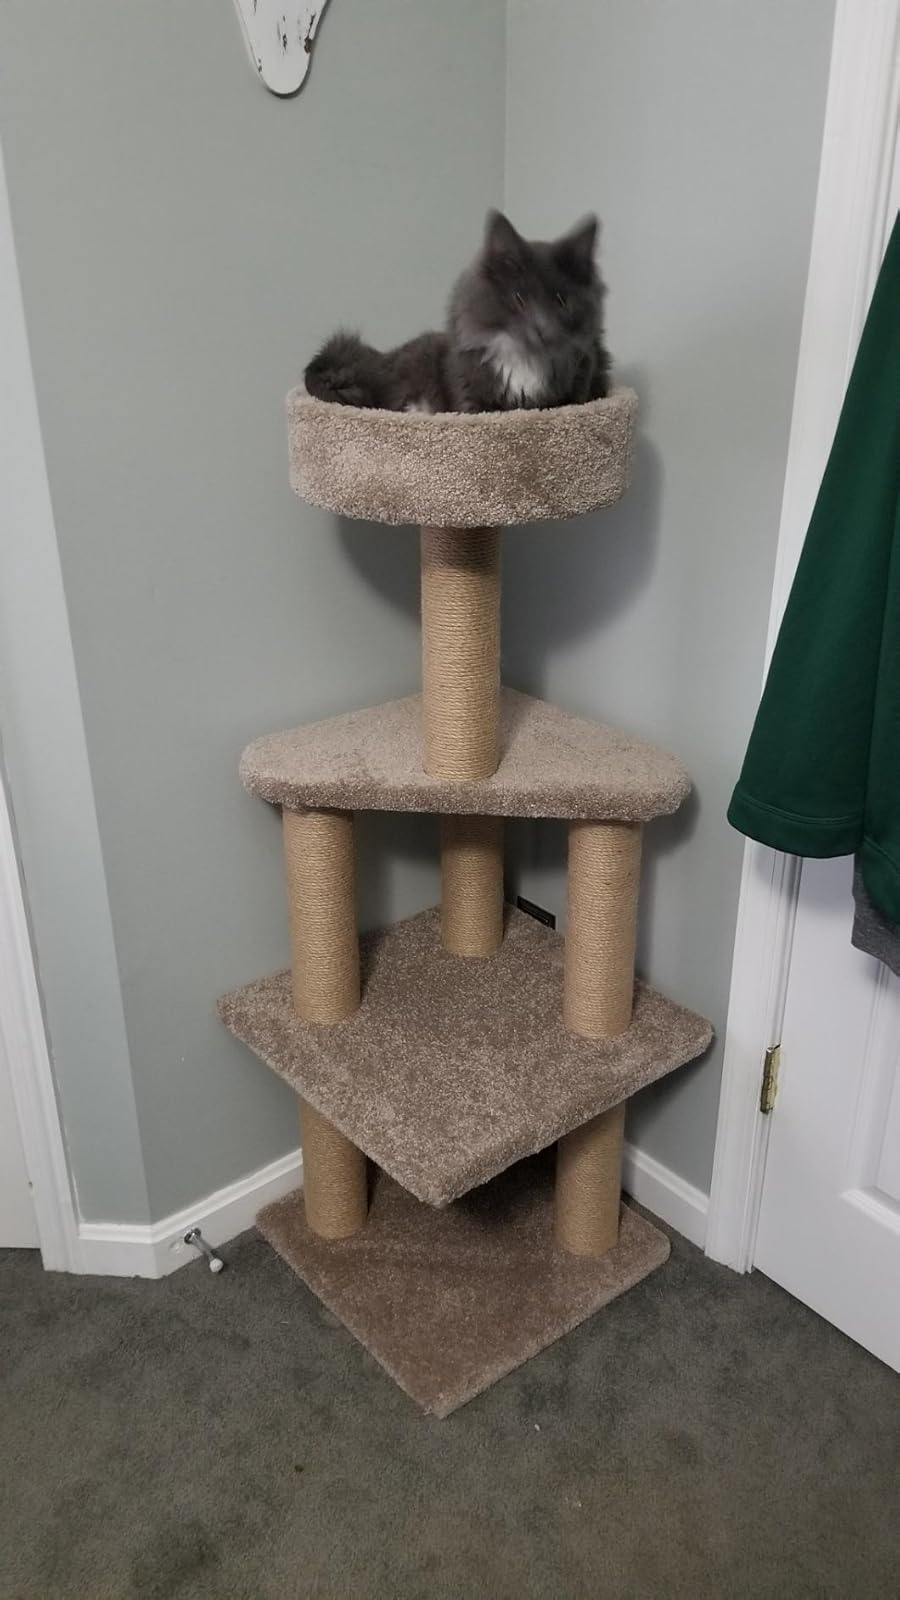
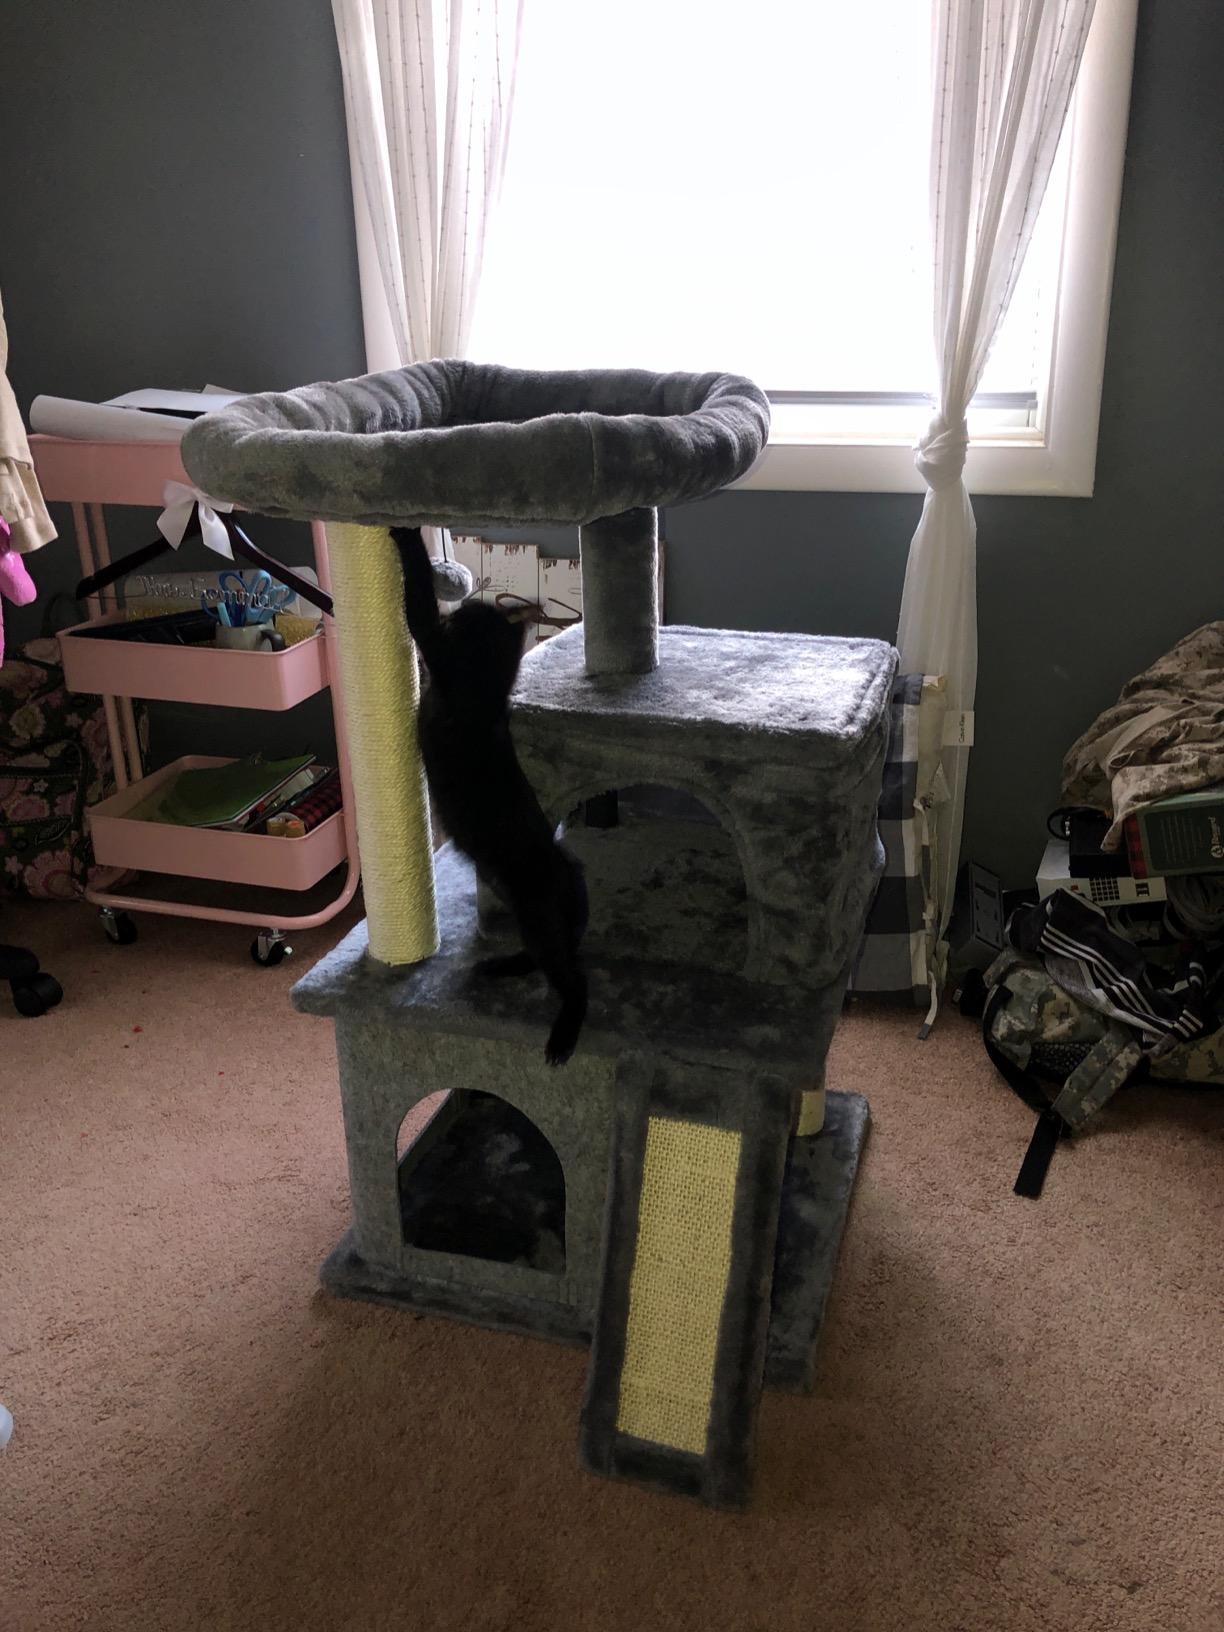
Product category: items_cat tree
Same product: no